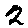
Label: 2